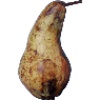
Label: pear_abate